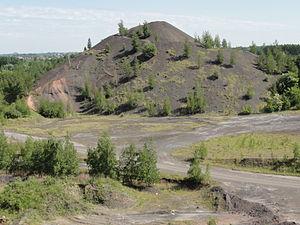
Terril no 144 dit Rieulay, fosses De Sessevalle et Lemay de la Compagnie des mines d'Aniche dans le bassin minier du Nord-Pas-de-Calais, Rieulay et Pecquencourt, Nord, Nord-Pas-de-Calais, France. Le terril no 144 en majeure partie, ainsi que son lac, sont inscrits sur la liste du patrimoine mondial de l'Unesco le 30 juin 2012 et y constituent le site no 27.
La fosse De Sessevalle ou Anatole de Sessevalle de la Compagnie des mines d'Aniche est un ancien charbonnage du Bassin minier du Nord-Pas-de-Calais, situé à Somain, près de Rieulay. Le premier puits, foncé à partir de 1901 permet de produire en 1904. Un second puits est creusé 70 mètres plus au nord à partir de 1905. À partir de 1908, la fosse peut extraire avec deux puits. Des cités sont bâties à proximité, ainsi que des écoles, une salle des fêtes, un presbytère et une église. Quatre terrils sont édifiés aux alentours de la fosse, dont deux terrils cavaliers et un terril annexe. Détruits pendant la Première Guerre mondiale, les bâtiments de la fosse sont reconstruits à l'identique.
Dans le bassin minier du Nord-Pas-de-Calais, 339 terrils sont recensés. En 1969, les Houillères leur ont attribué un numéro individuel, pour les référencer, et les exploiter. Ils sont numérotés d'ouest en est, du nᵒ 1 au 202. Une liste complémentaire a été créée dans les années 1970. Les sites y sont numérotés de 203 à 260, sans logique spécifique, chaque numéro ayant été attribué en fonction des sites susceptibles d'être exploités. Certains sites étant composés de plusieurs terrils annexes ou satellites, une lettre suit le numéro.